Tennyson, Queensland

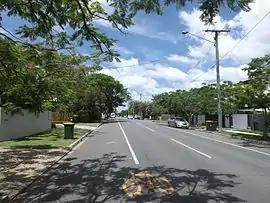
King Arthur Terrace, 2014

Tennyson is a southern riverside suburb in the City of Brisbane, Queensland, Australia. In the , Tennyson had a population of 1,109 people.